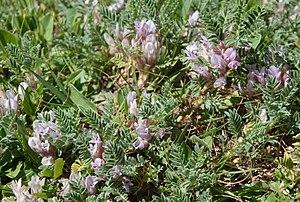
Astragale toujours vert (Astragalus sempervirens, dit aussi astragale aristé) près du lac d'Estaens dans les Pyrénées.
La flore des Pyrénées comporte environ 4 500 espèces, dont quelque 160 espèces endémiques. La répartition végétale dans les Pyrénées est influencée par un climat océanique à l'ouest et un méditerranéen à l'est, humide au nord, plus sec au sud auxquelles s'ajoutent les différents étages montagnards qui favorisent les forêts de feuillus à basse altitude, puis aux altitudes supérieures, des forêts de confères, au-delà de la limite supérieure de l'arbre des herbacées des alpages, et enfin les plantes de milieux rocailleuses et proches des névés à haute altitude
Les astragales sont des plantes de la famille des Fabacées appartenant au genre Astragalus.
Le parc naturel régional de la Brenne est un parc naturel régional français, qui est situé dans le département de l'Indre, en région Centre-Val de Loire.
Cette liste de Tracheophyta de Bosnie-Herzégovine, ainsi que d’espèces introduites est un aperçu incomplet d’espèces de mousses, de fougères, de gymnospermes et d’angiospermes citées dans la littérature disponible en langues bosniaque, croate, serbe et serbo-croate. Cet aperçu n’inclue pas des espèces cultivées ni celles occasionnellement introduites.